List of birds of Guatemala

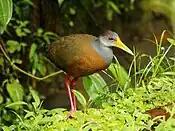
Rufous-naped wood-rail

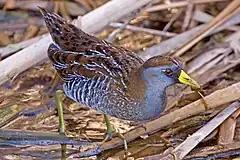
Sora

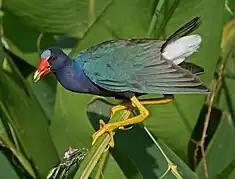
Purple gallinule

Rallidae is a large family of small to medium-sized birds which includes the rails, crakes, coots, and gallinules. Typically they inhabit dense vegetation in damp environments near lakes, swamps, or rivers. In general they are shy and secretive birds, making them difficult to observe. Most species have strong legs and long toes which are well adapted to soft uneven surfaces. They tend to have short rounded wings and to be weak fliers.